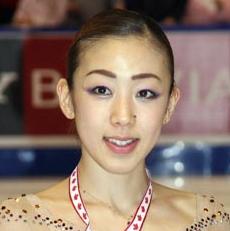
Age: 26